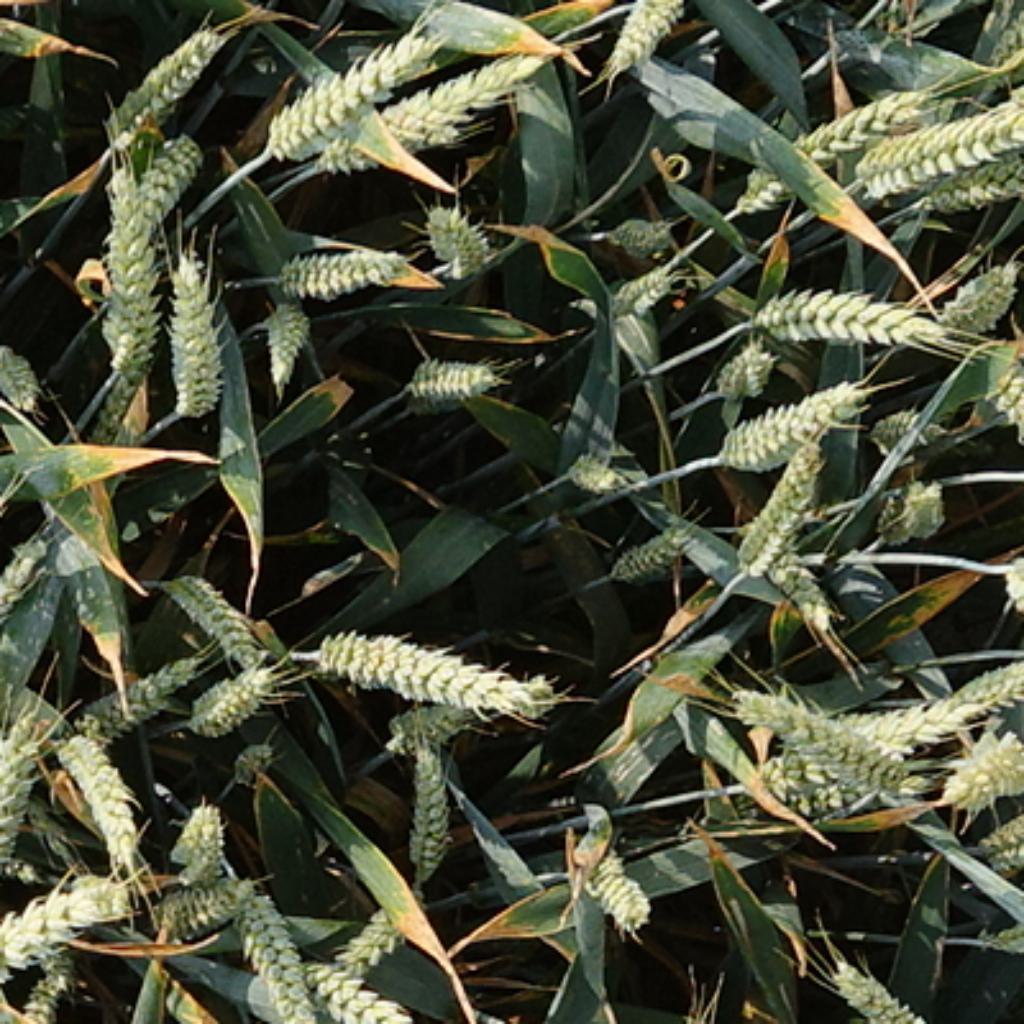
Country: France
Location: VSC
Wheat development stage: Filling - Ripening